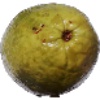
Label: Guava 1